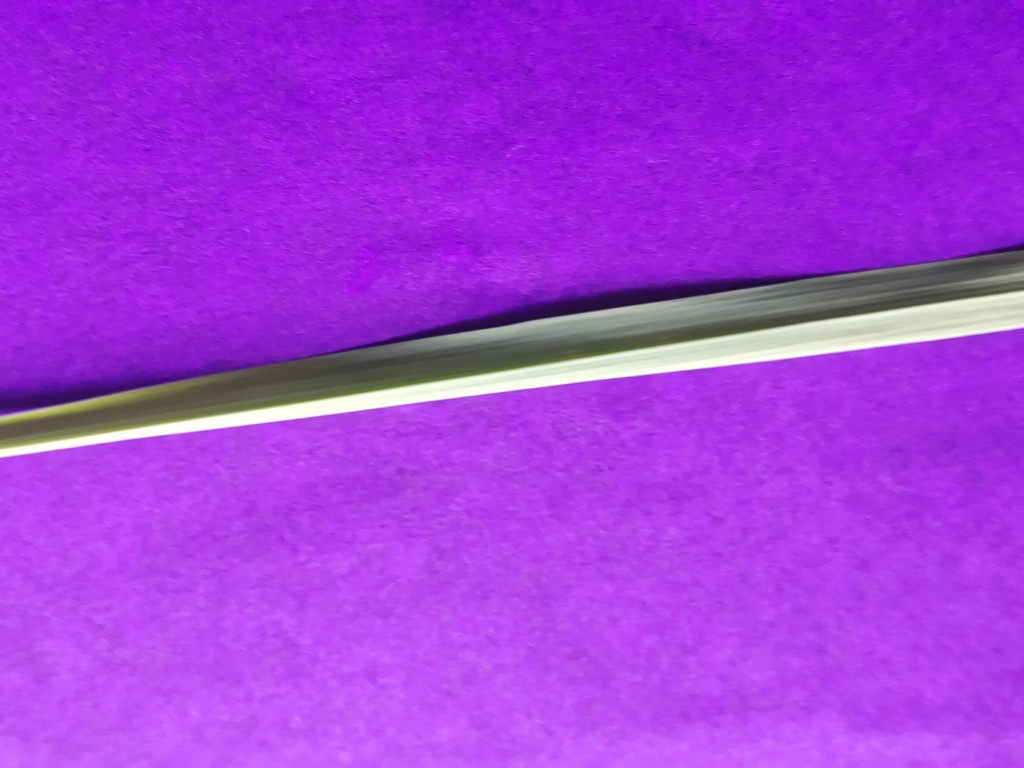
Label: Healthy